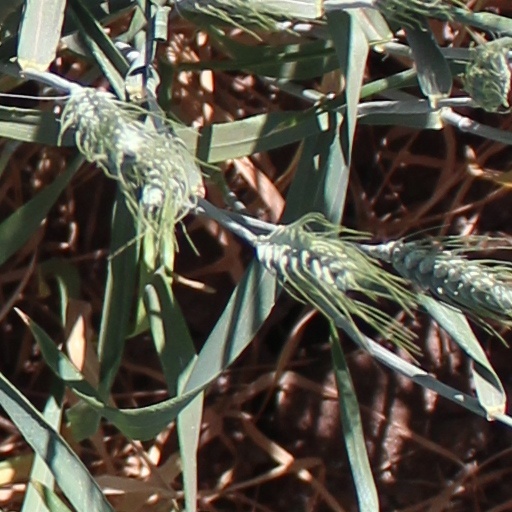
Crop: wheat